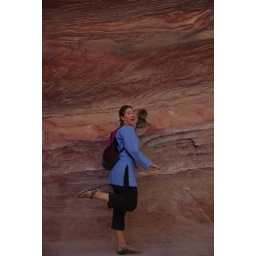
really cool rock wall with Jill contrasting in front